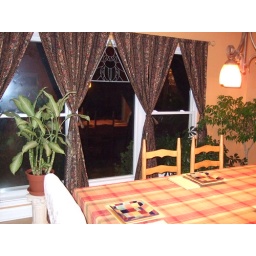
These curtains my Aunt made for the house in Nashville, but the have been indispenibl